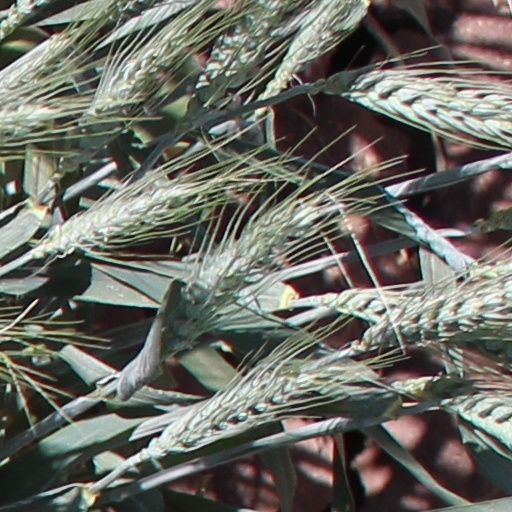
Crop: wheat